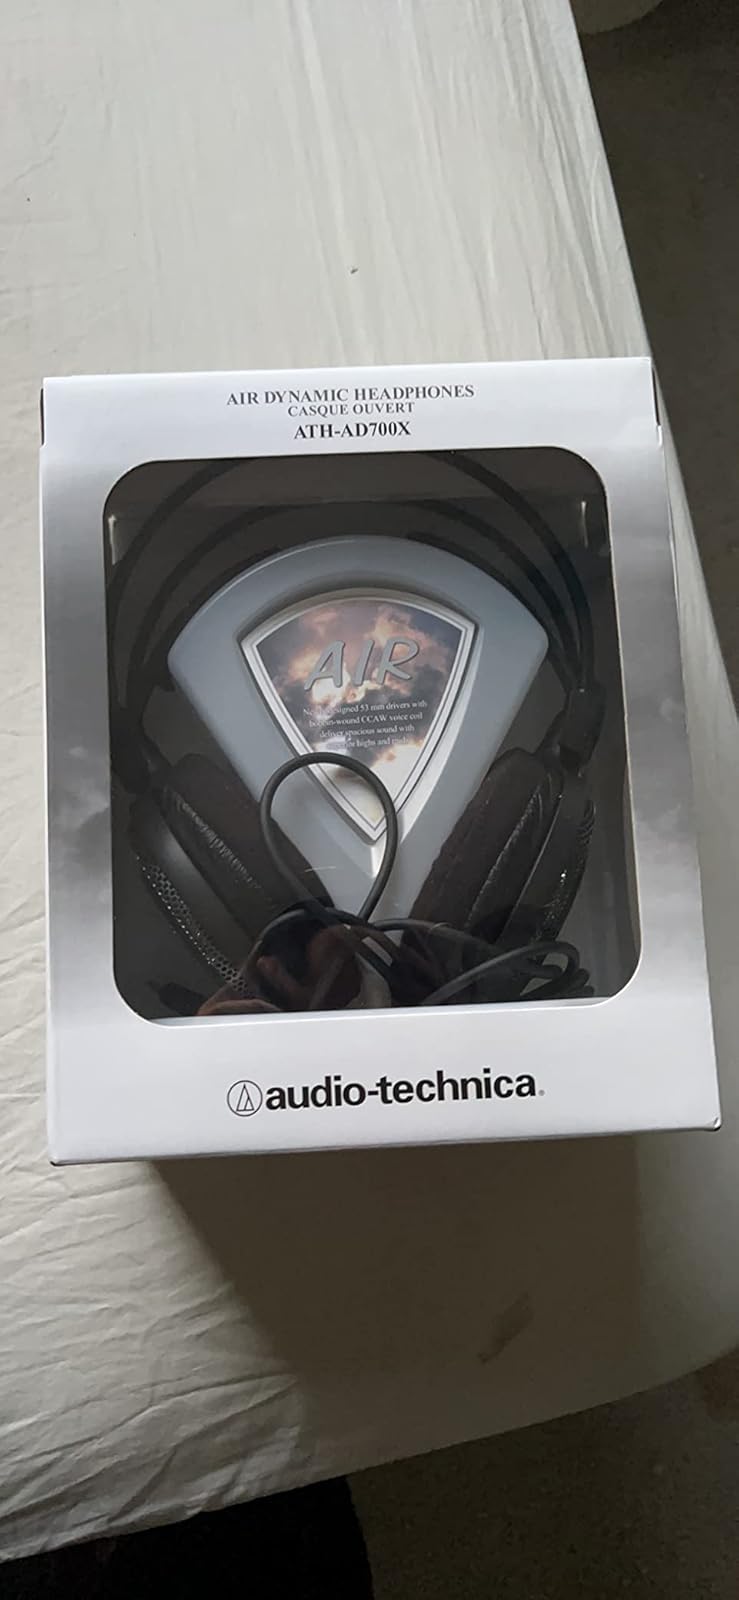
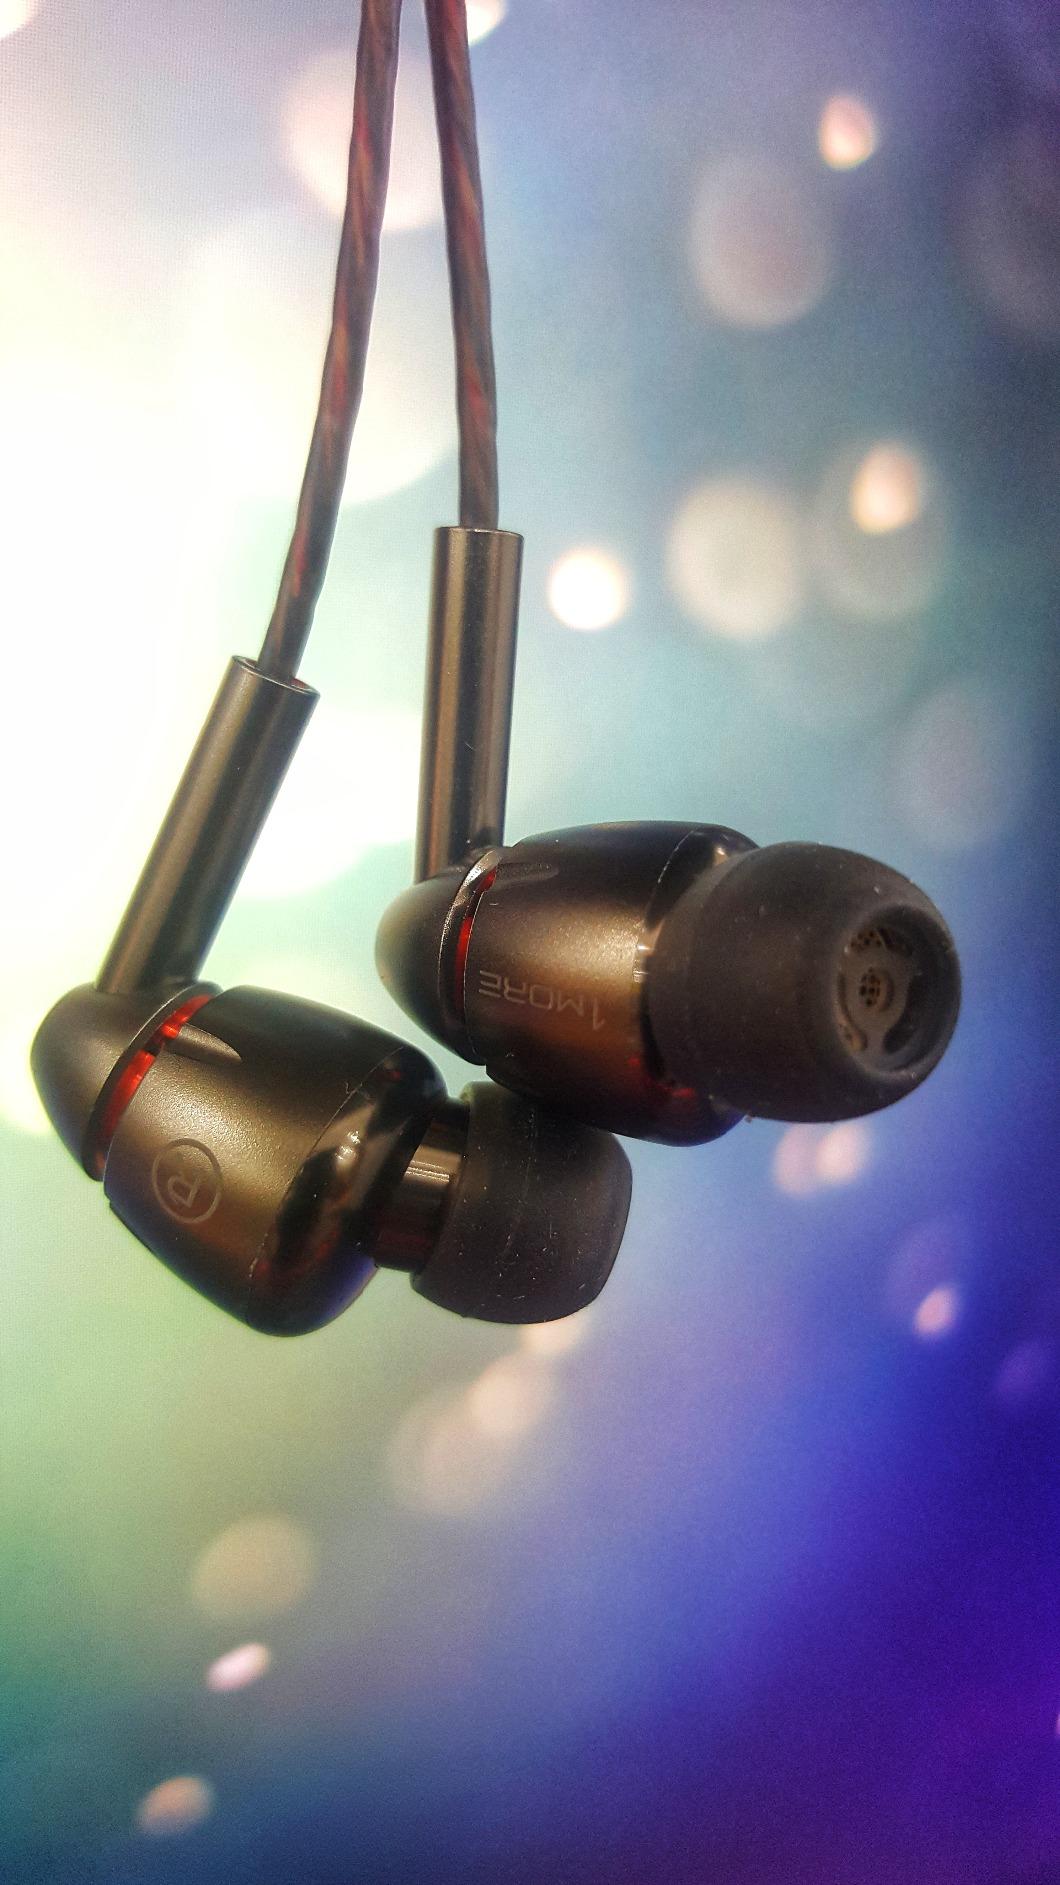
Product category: headphones
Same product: no